Brattleboro Retreat

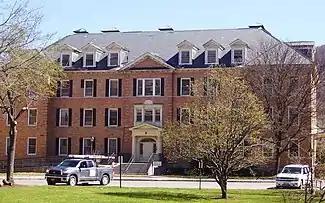
One of the buildings on the 1000+ acre campus

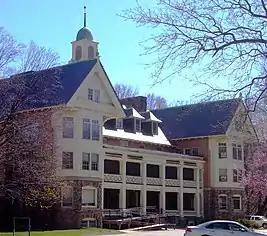
Lawton Hall houses a gymnasium, theater, offices, the world's first hospital swimming pool (no longer in use), and the Mulberry Bush Day Care. The four-faced lit clock tower is meant to offer a sense of passing time to sleepless patients

The Brattleboro Retreat has been known throughout its history for adhering to the concepts of moral treatment while integrating advanced methods of care. The administration established the following "firsts" among psychiatric hospitals in the U.S.: patient-produced newspaper, bowling alley, chapel, theater, gymnasium, recreation fields, patient chorus, book discussion groups, outing club, working hospital dairy farm, patient-managed enterprises, and the first swimming pool at a U.S. psychiatric hospital.